Mississippian stone statuary

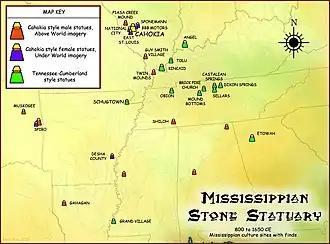
Map showing geographical extent of Mississippian stone statues

The Mississippian stone statuary are artifacts of polished stone in the shape of human figurines made by members of the Mississippian culture (800 to 1600 CE) and found in archaeological sites in the American Midwest and Southeast. Two distinct styles exist; the first is a style of carved flint clay found over a wide geographical area but believed to be from the American Bottom area and manufactured at the Cahokia site specifically; the second is a variety of carved and polished locally available stone primarily found in the Tennessee-Cumberland region and northern Georgia (although there are lone outliers of this style in other regions). Early European explorers reported seeing stone and wooden statues in native temples, but the first documented modern discovery was made in 1790 in Kentucky, and given as a gift to Thomas Jefferson.